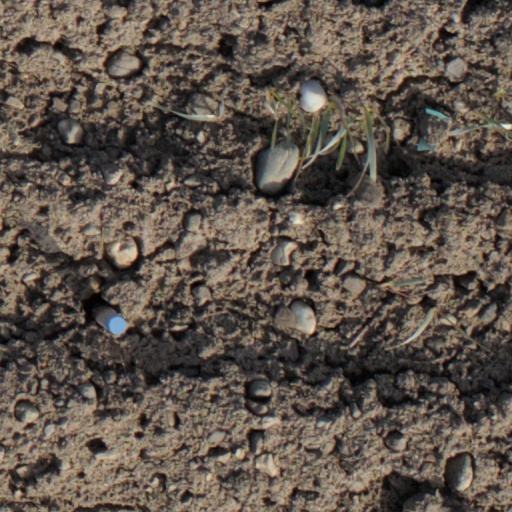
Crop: wheat